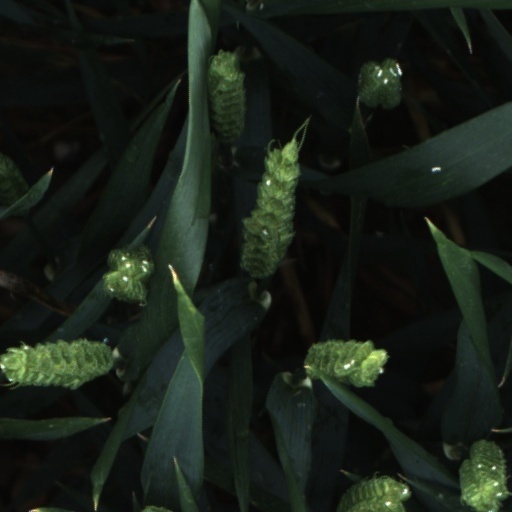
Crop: wheat